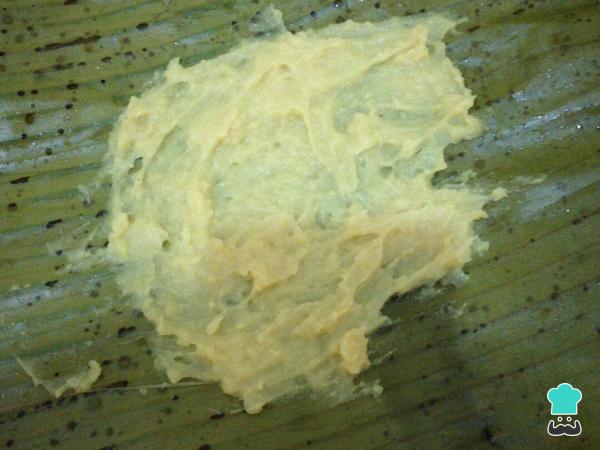
Se coloca la hoja y se estira la masa sobre la hoja del tamal.